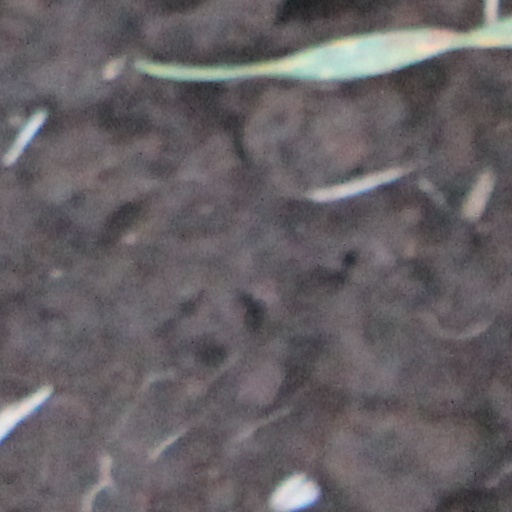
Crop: wheat